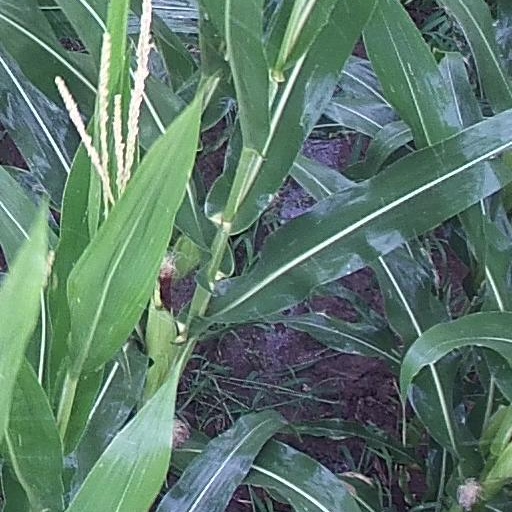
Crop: maize; corn